Hongdu GJ-11

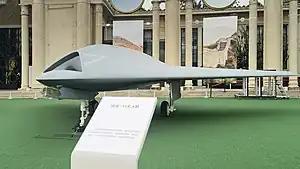
Mock-up of GJ-11 displayed at Airshow China in 2021

The Hongdu GJ-11 Sharp Sword is an unmanned combat aerial vehicle (UCAV) developed in the People's Republic of China for the People's Liberation Army. It was designed by Shenyang Aircraft Design Institute (SYADI) and Hongdu Aviation Industry Group (HAIG), and is part of seven proposed models by the Aviation Industry Corporation of China (AVIC) program called ""AVIC 601-S"". The GJ-11 can perform precision strike and aerial reconnaissance missions.